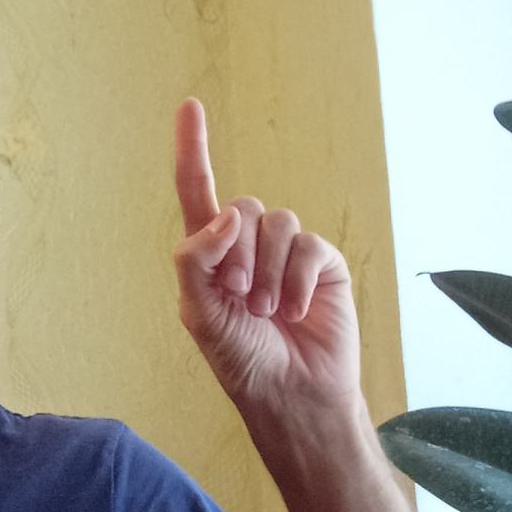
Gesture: one